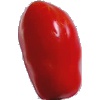
Label: Tomato 2